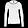
Label: Pullover